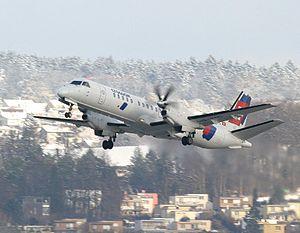
Le Saab 2000 est un avion bimoteur de transport régional d'une cinquantaine de places, construit par l'avionneur suédois Saab.